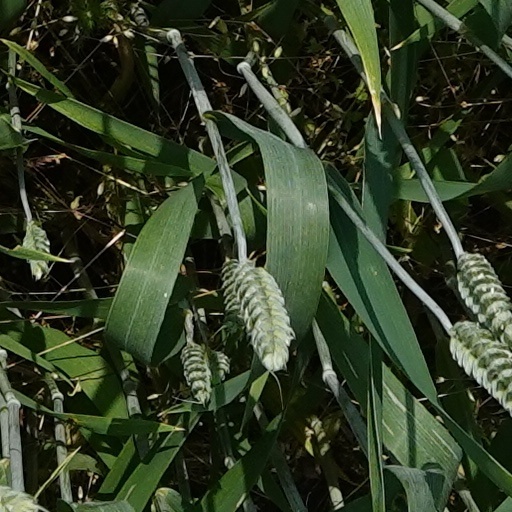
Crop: wheat